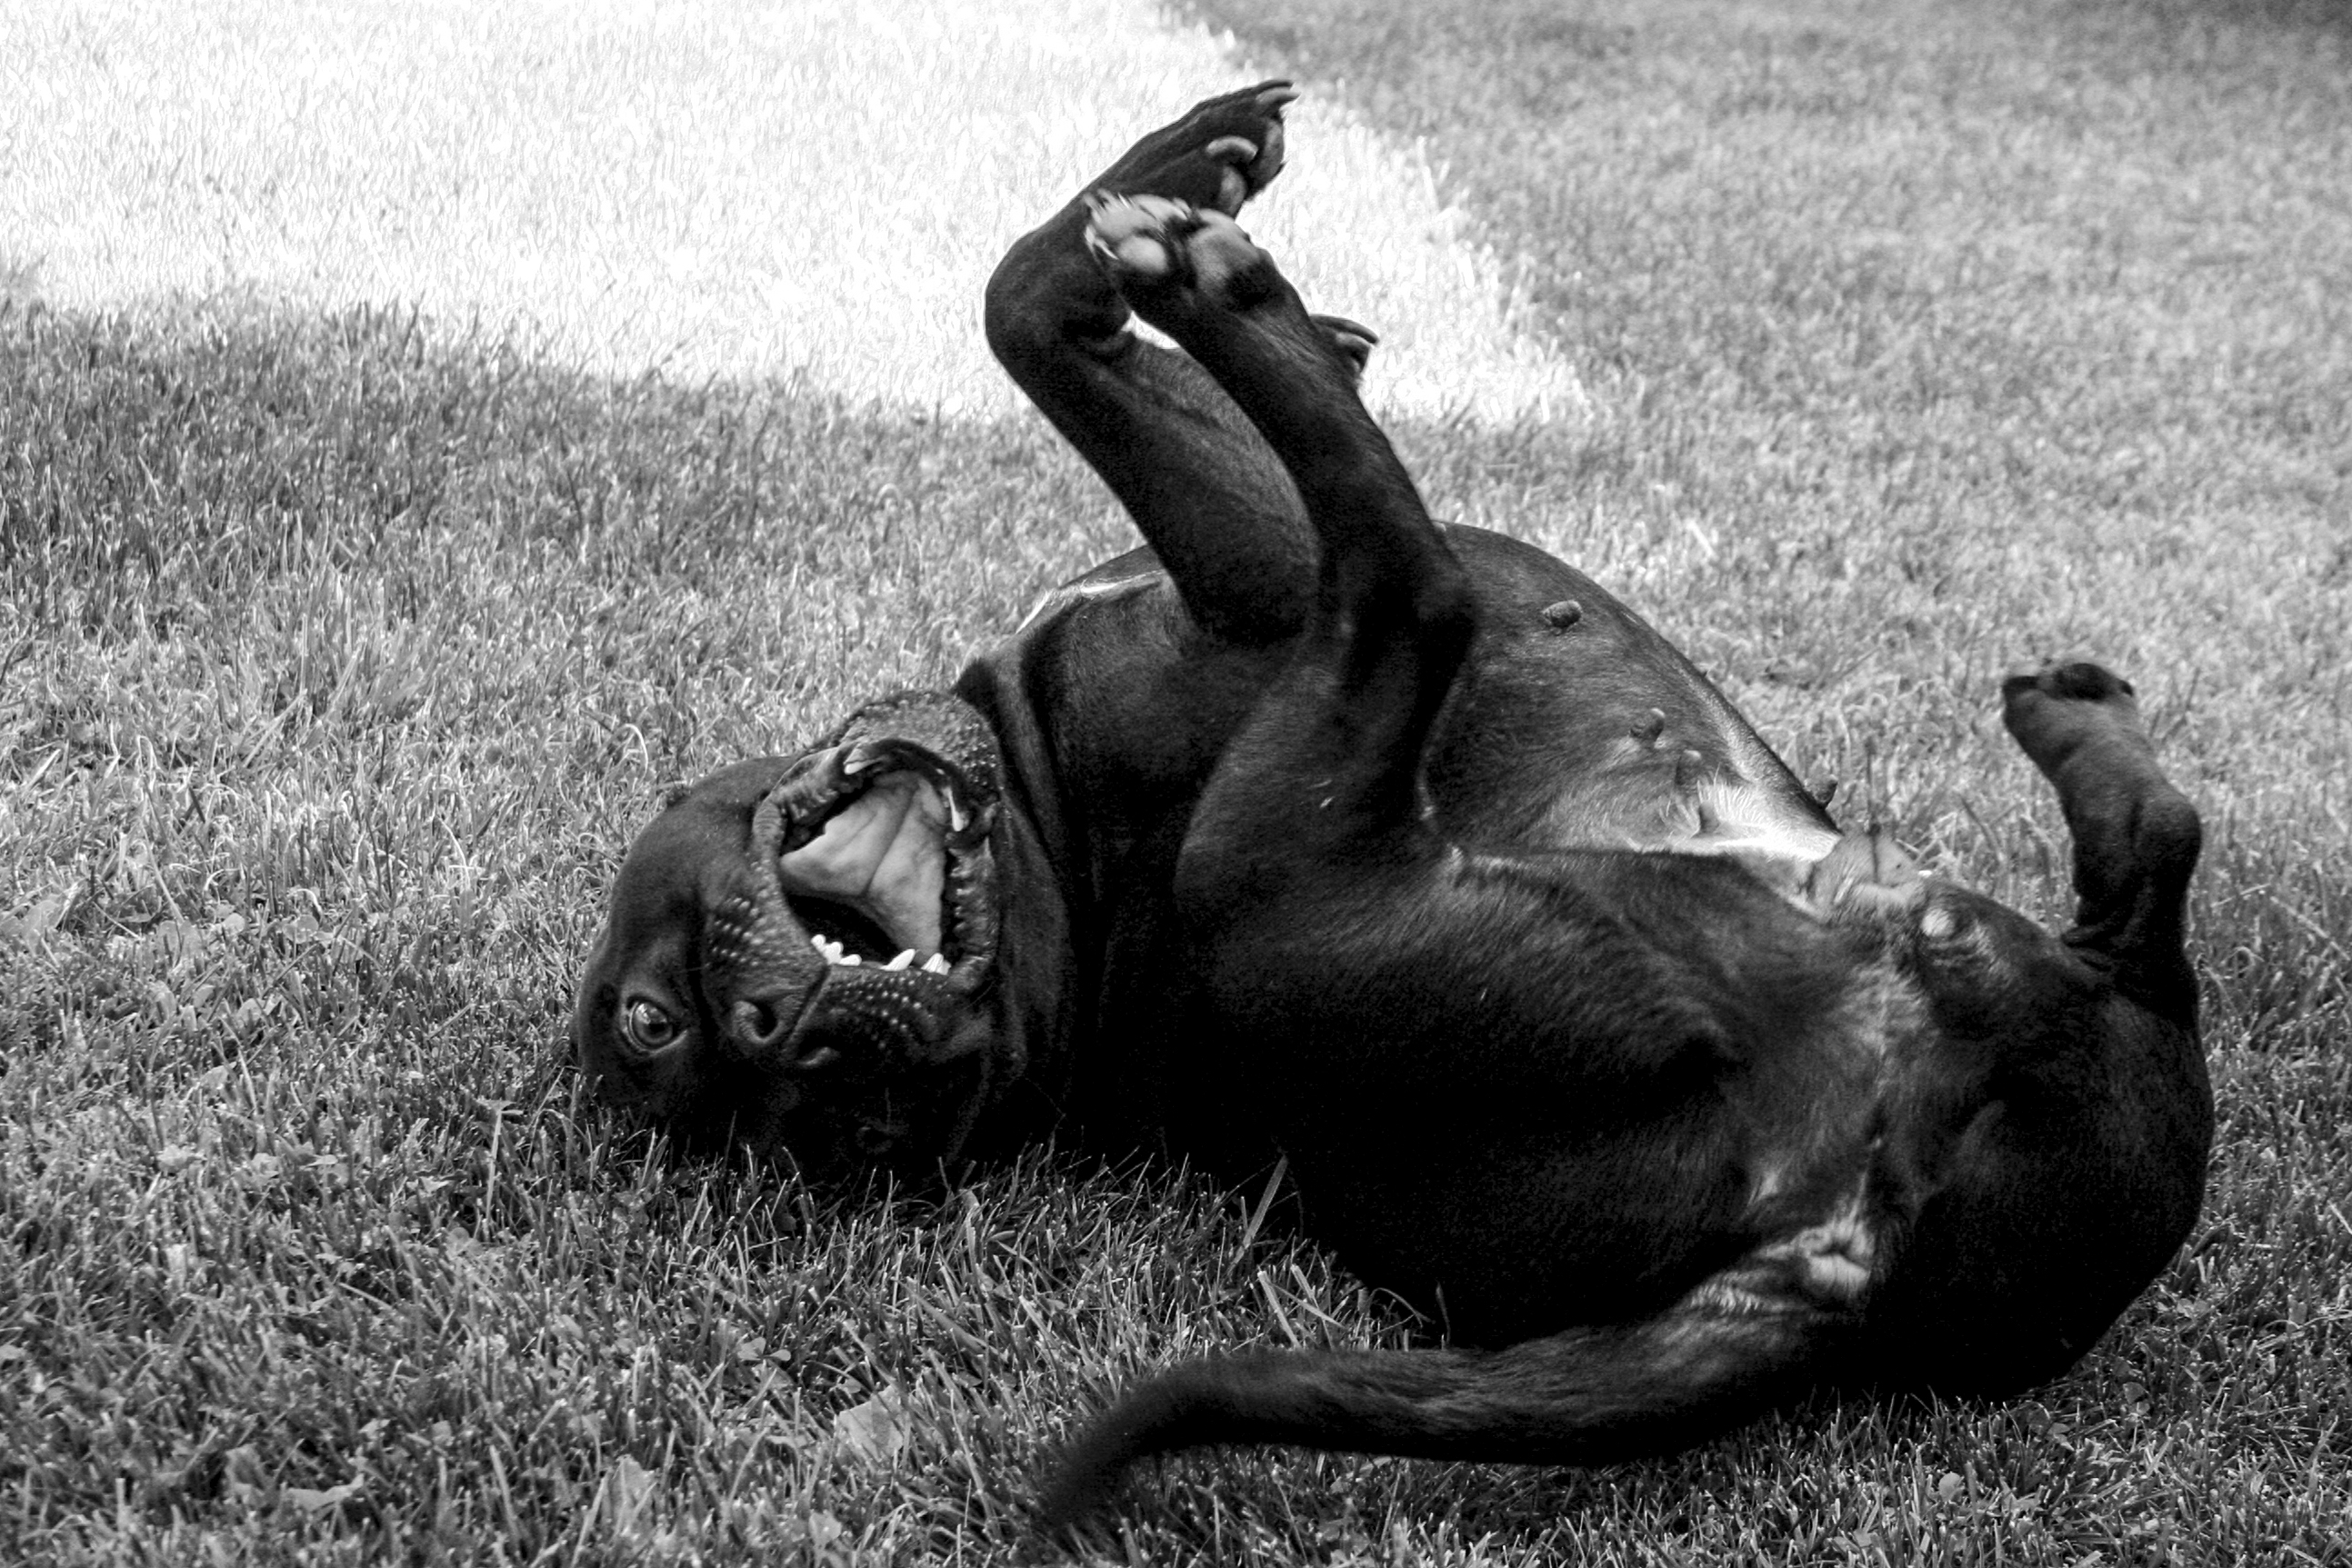
black and white, photography, black, monochrome, uk, pets, sculpture, dogs, peterborough, canon350d, millie, monochrome photography, dog like mammal